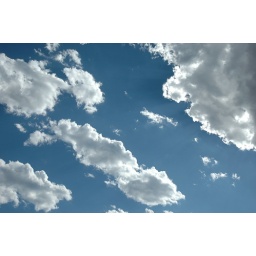
Someone painted clouds in the sky